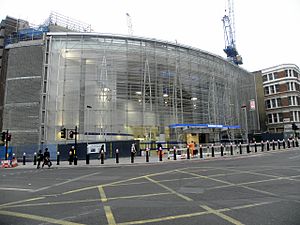
Blackfriars Station
Stationens nordlige indgang på Queen Victoria Street efter ombygningen i 2012
Blackfriars Station, også kendt som London Blackfriars, er en London Underground- og National Rail-station i City of London. Perronerne går hele vejen over Themsen, parallelt med Blackfriars Bridge. Indgangen på nordbreden er beliggende på den sydlige side af Queen Victoria Street, tæt på krydset med New Bridge Street. En ny indgang på sydbreden åbnede den 5. december 2011. Stationen er i takstzone 1. Underground-stationen var lukket under et større sporarbejde i næsten tre år fra marts 2009 til 20. februar 2012.